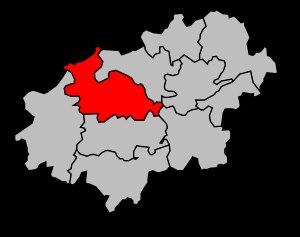
Le canton de Langres est un canton français situé dans le département de la Haute-Marne et la région Grand Est.